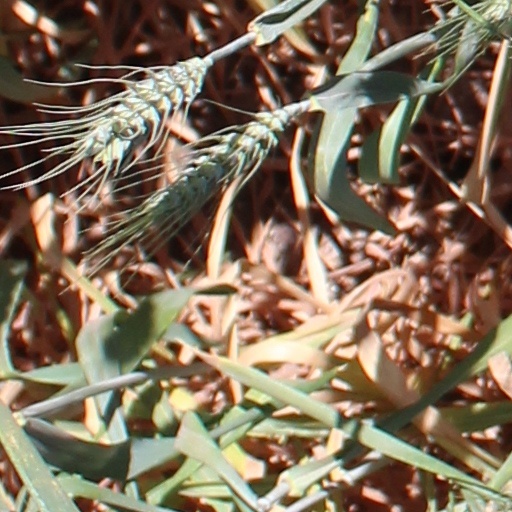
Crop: wheat